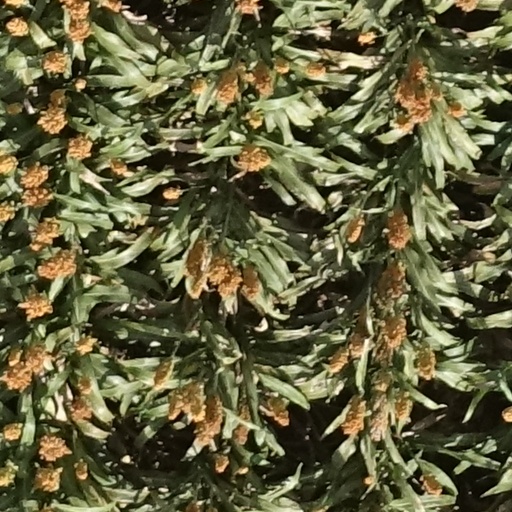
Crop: sorghum